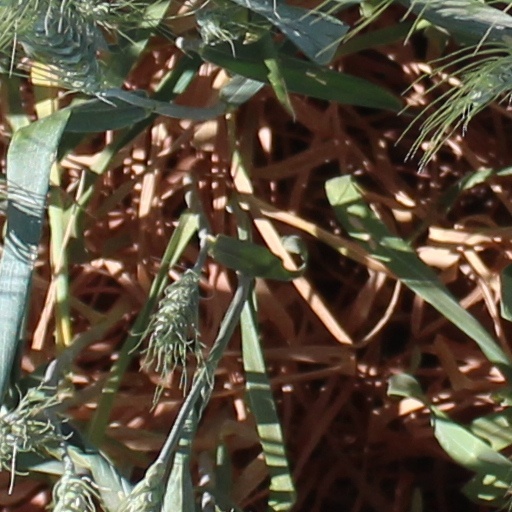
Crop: wheat